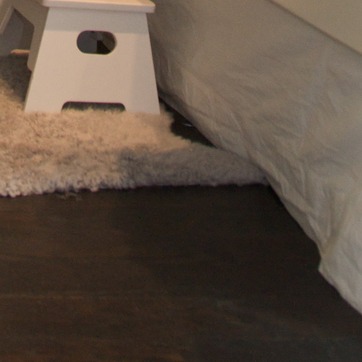
Material: carpet